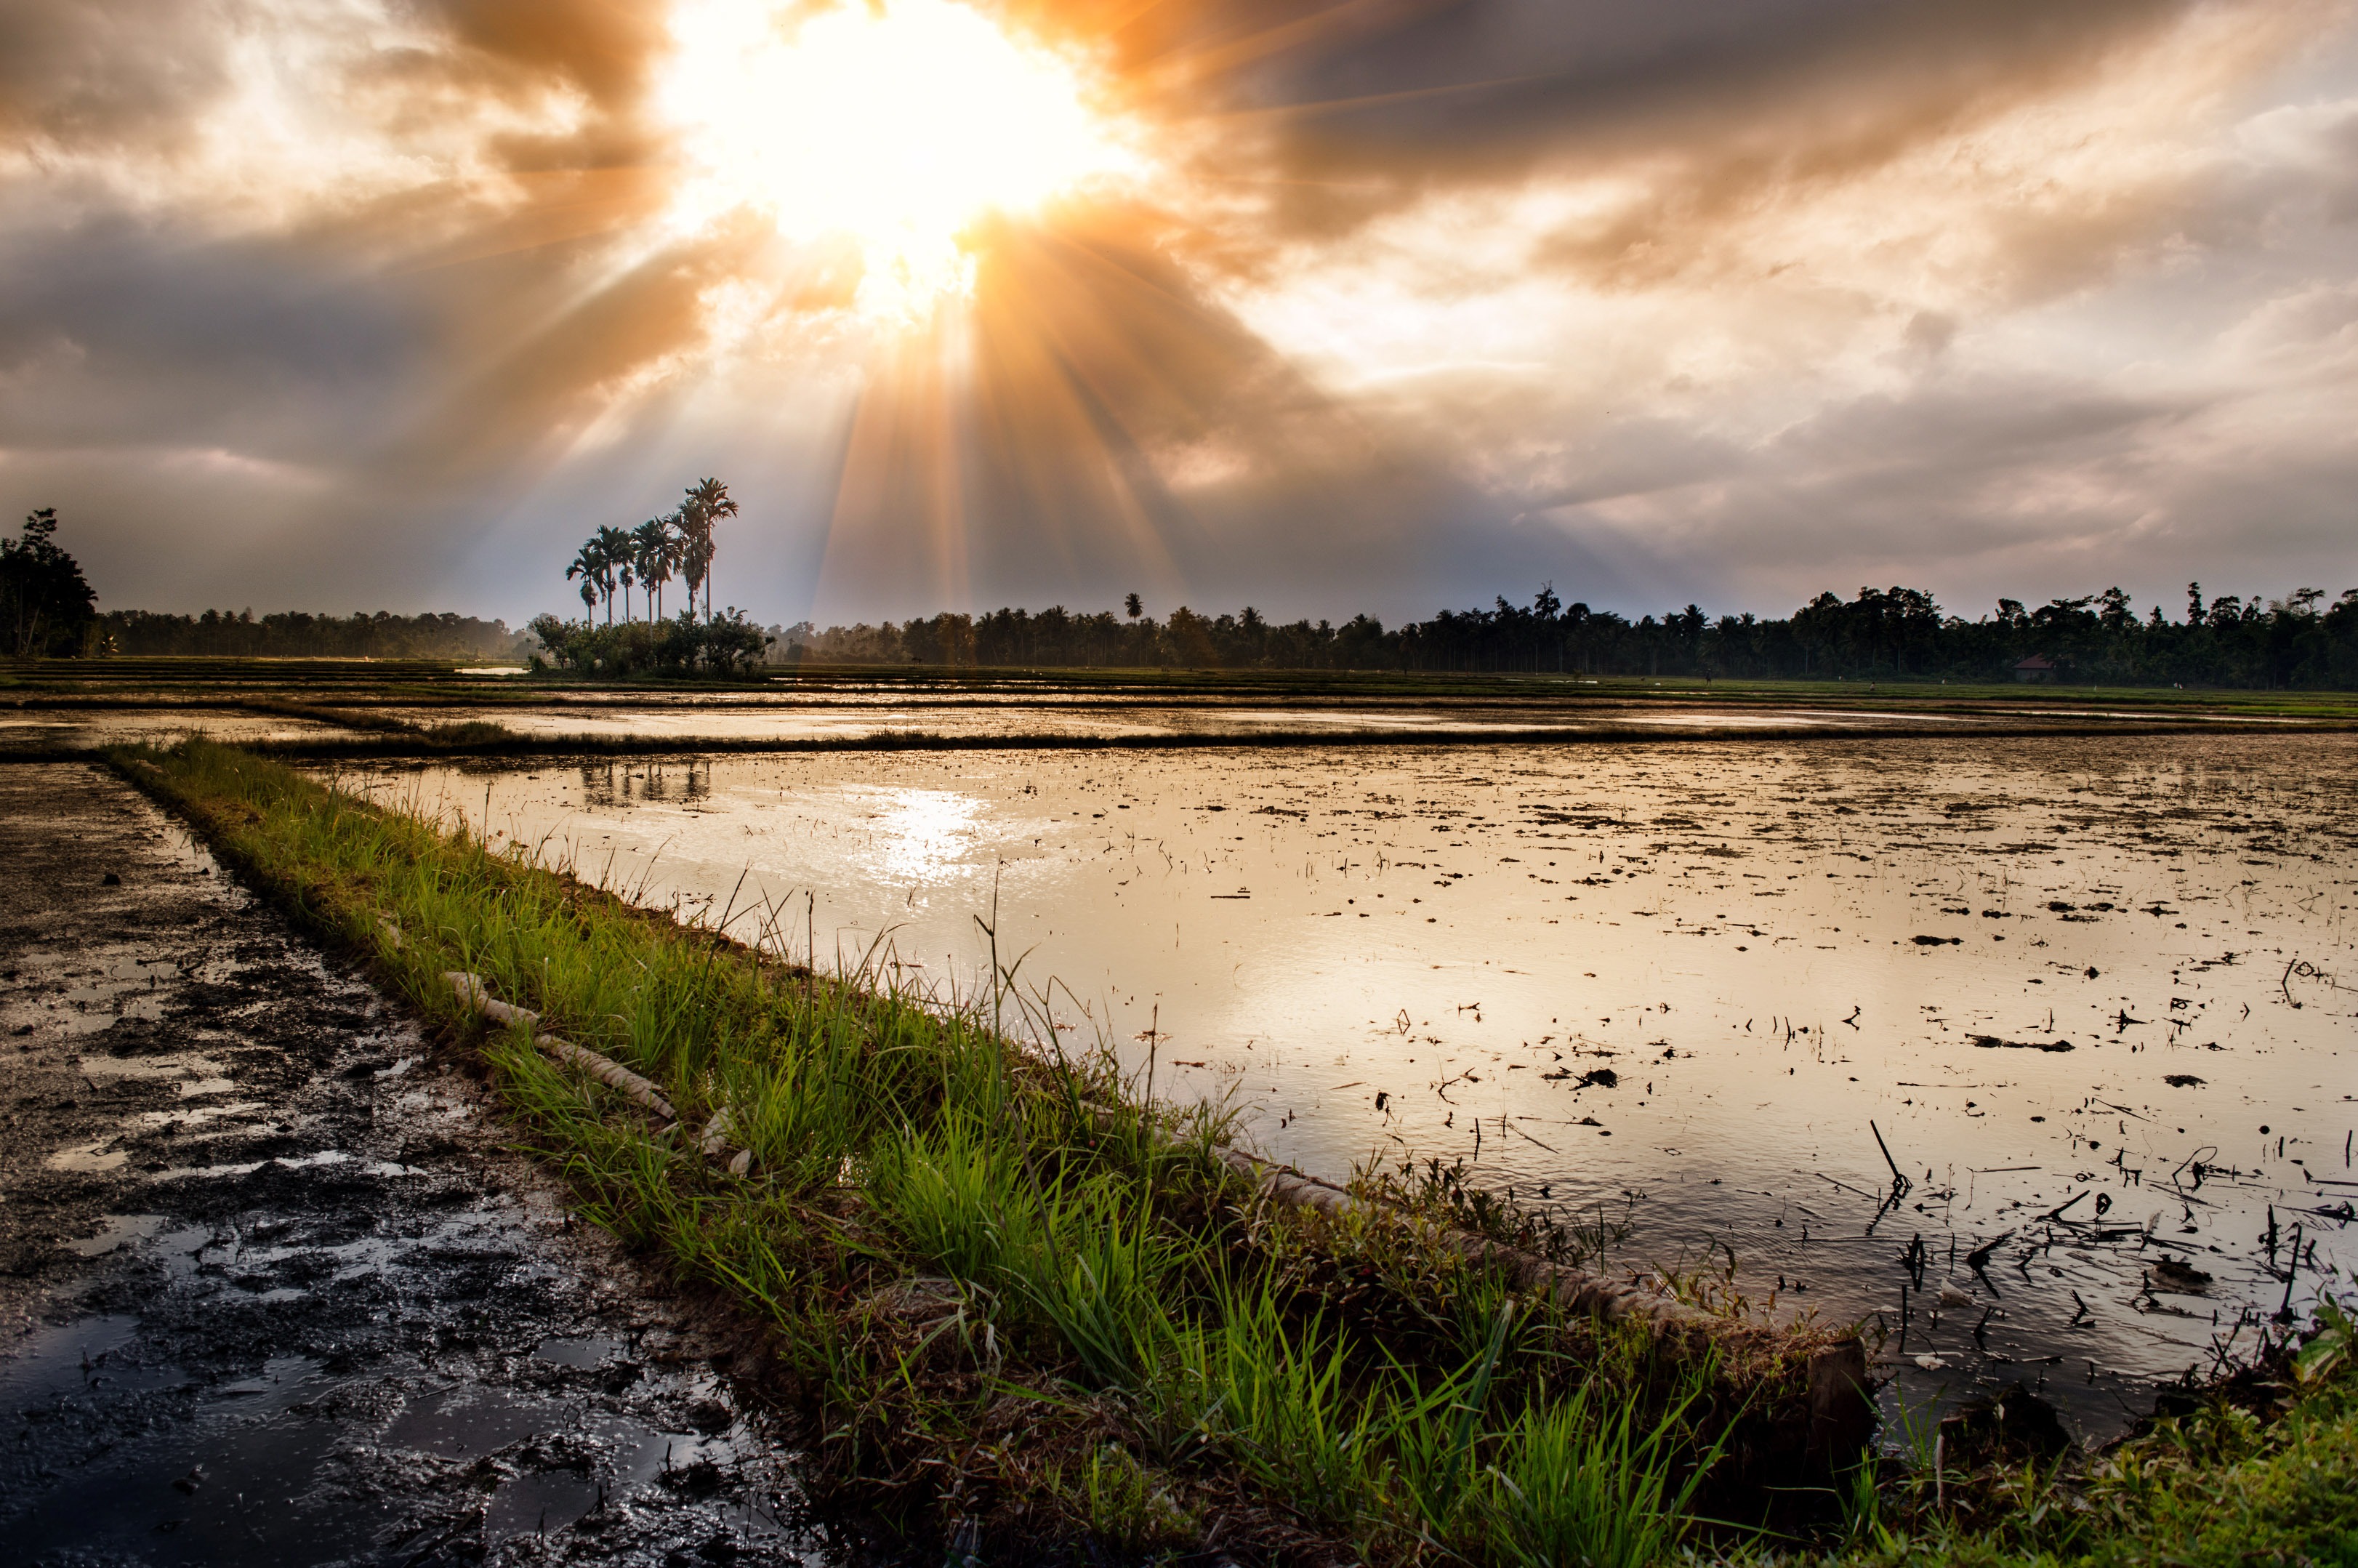
landscape, sea, coast, water, nature, outdoor, horizon, marsh, wilderness, cloud, sky, sunrise, sunset, sunlight, morning, shore, wave, dawn, river, land, dusk, wild, environment, evening, reflection, tranquil, scenic, natural, scenery, weather, cloudscape, body of water, outdoors, clouds, wetland, indonesia, meteorology, rural area, atmospheric phenomenon, aceh